Saint Vincent College

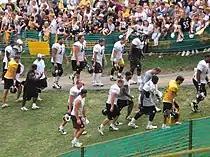
The Steelers at the St Vincent training camp in 2006

Since 1966, the college has served as the training camp host of the Pittsburgh Steelers. Before 1966, the team practiced at various locations around Pennsylvania and out of state including the University of Rhode Island. In 1963, the campus was damaged by a large fire and during the rebuilding, more buildings were added to the campus to provide more housing for players. Rooney Hall, completed in 1995, is a residence hall that is used by the Steelers during their stay on campus each summer. It is named in honor of the Steelers' founder, Arthur J. Rooney Sr.